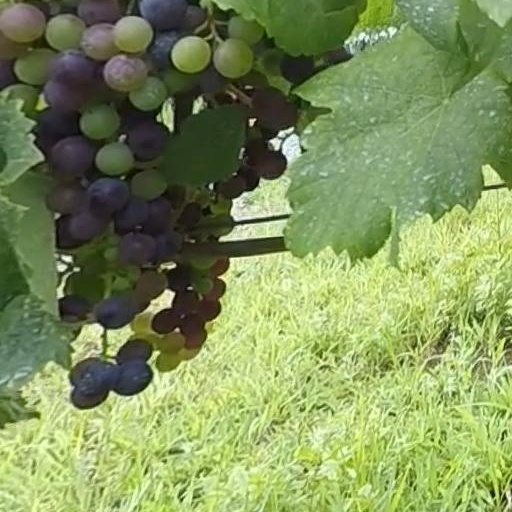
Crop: grape